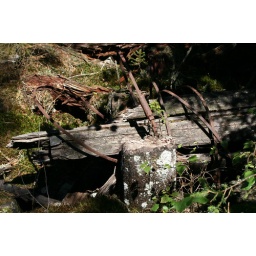
The remaining parts of a old power plant operated by water power.